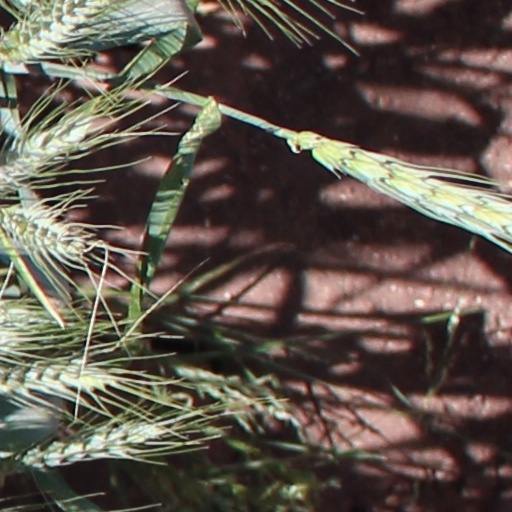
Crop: wheat